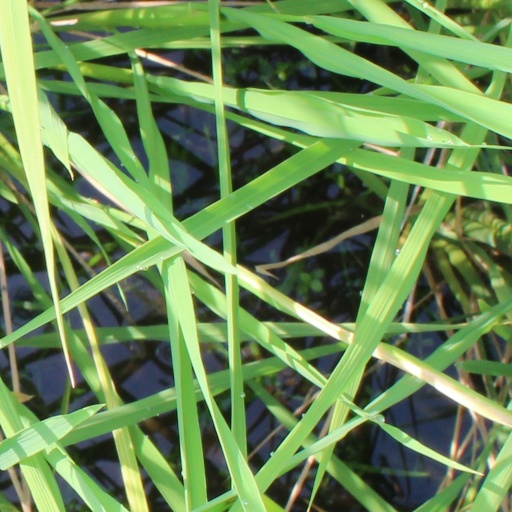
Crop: rice